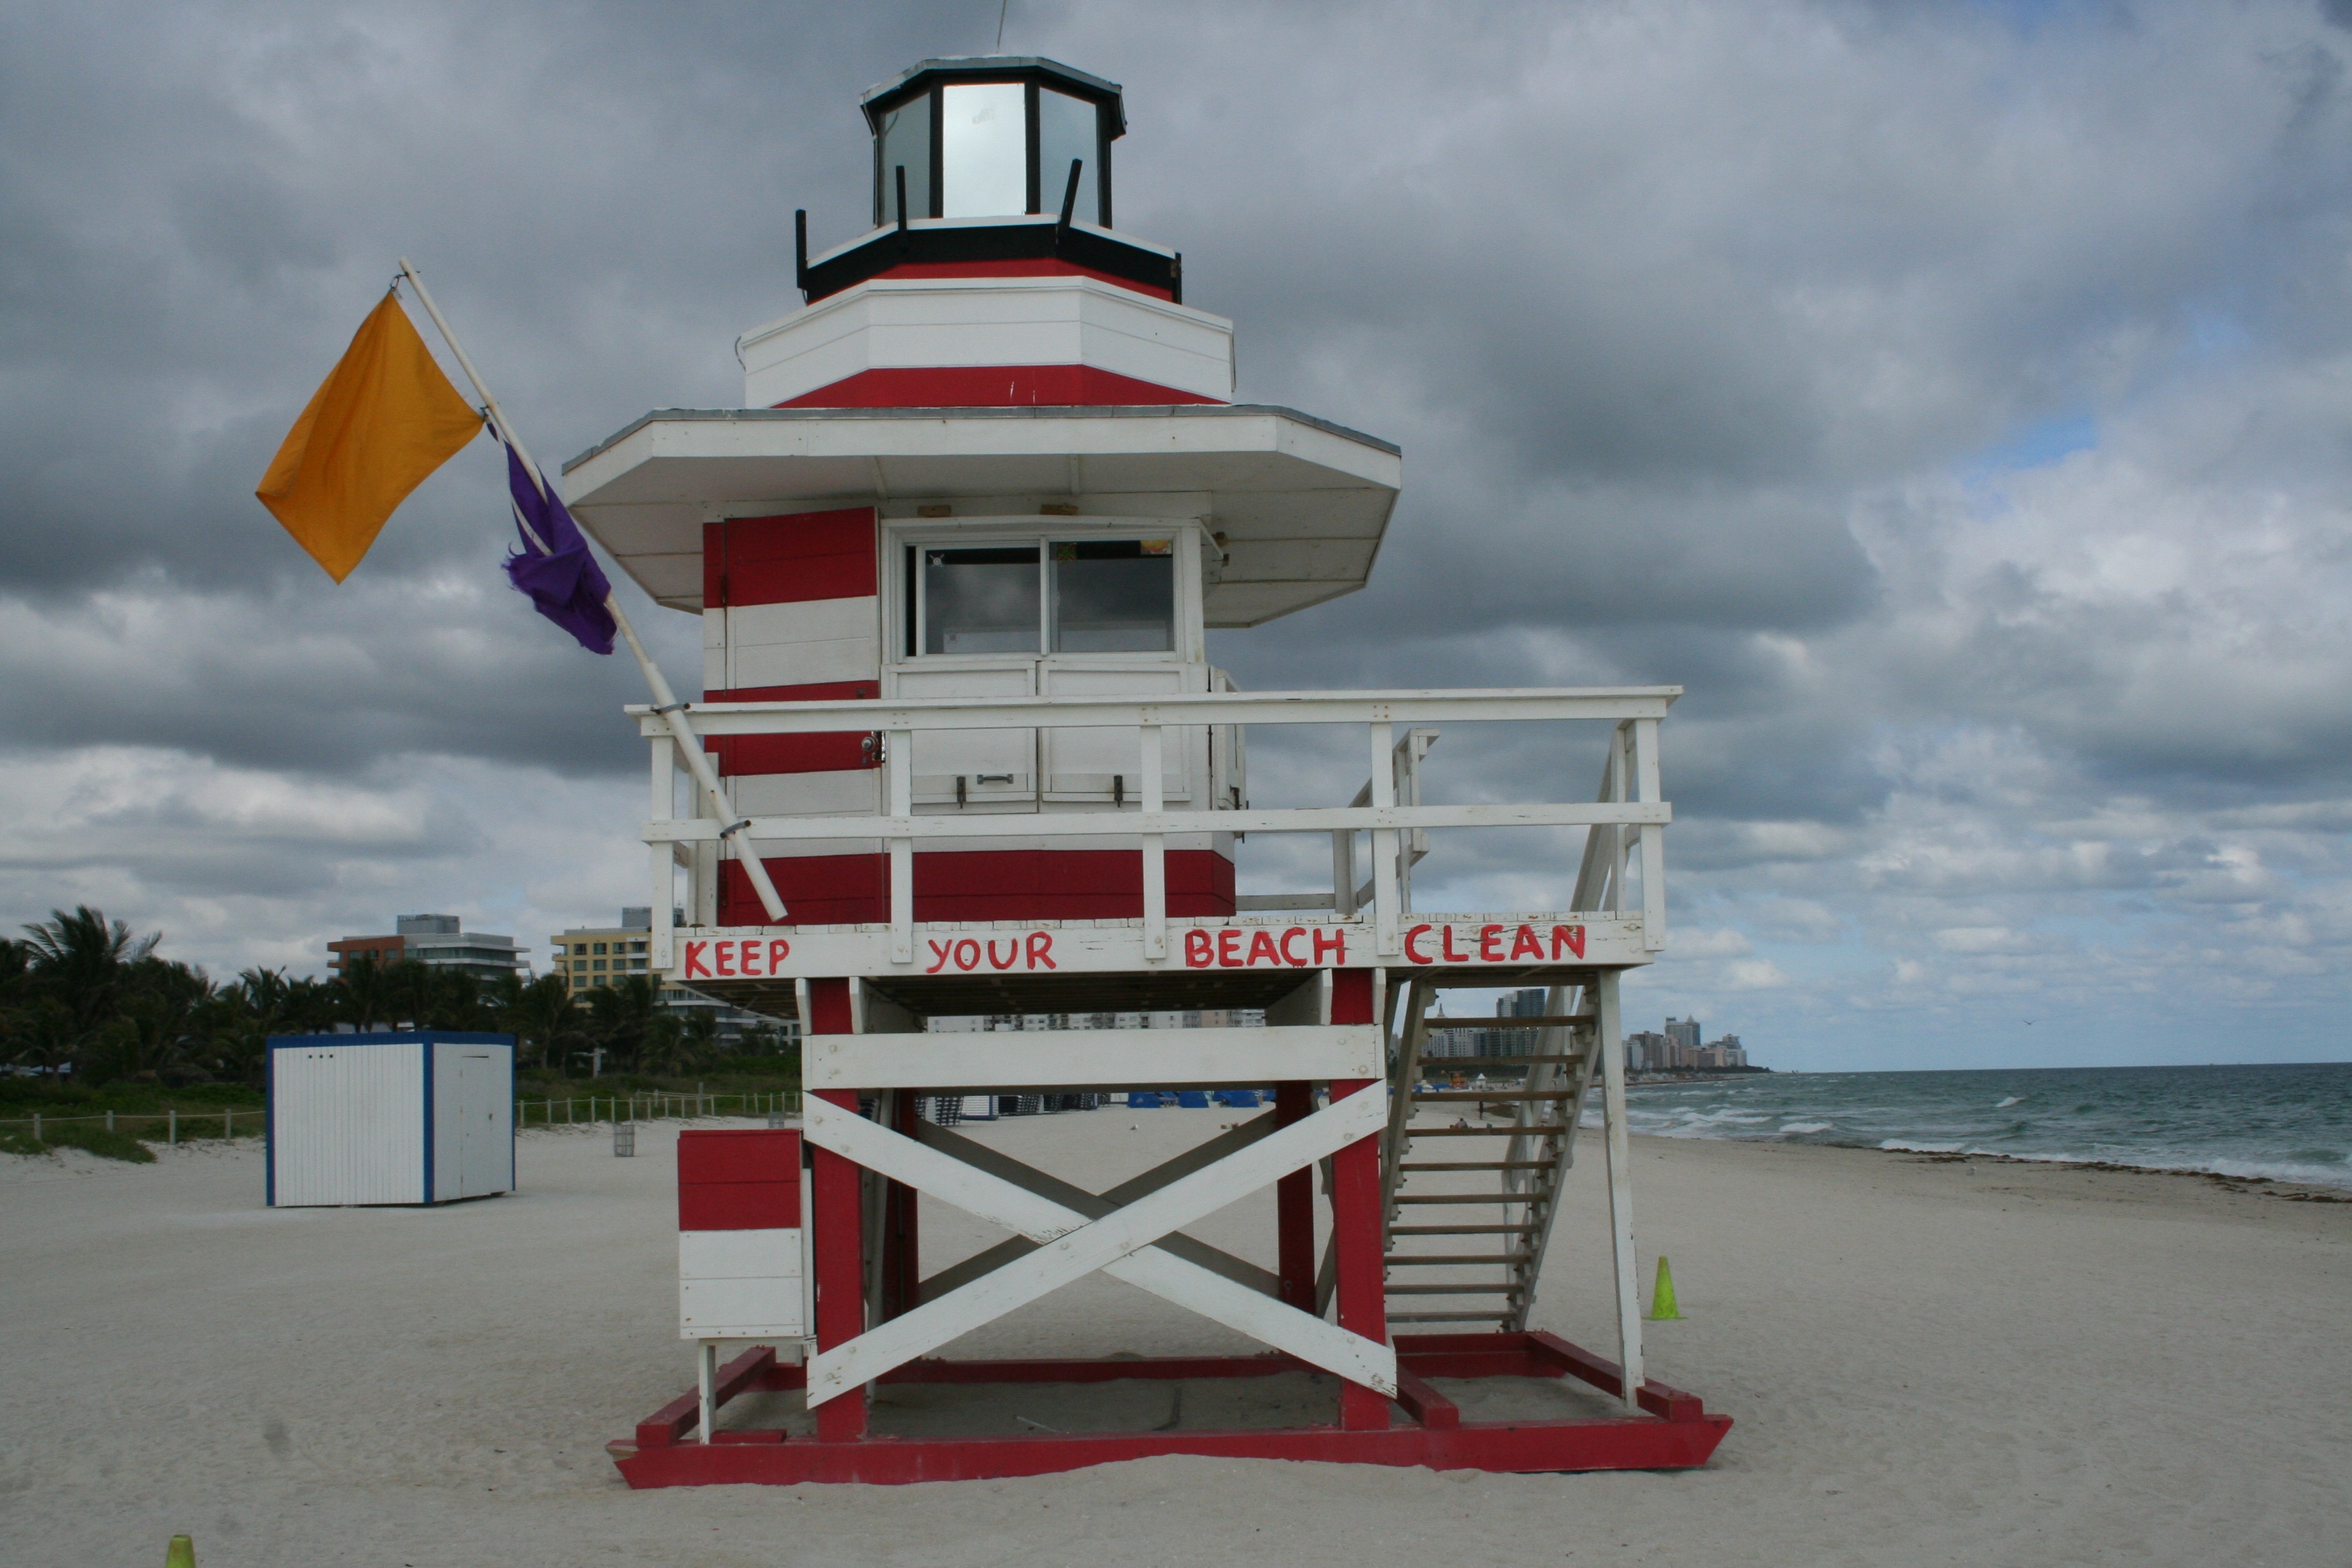
beach, sea, lighthouse, boat, skyline, vehicle, tower, waterfront, florida, miami beach, bay watch